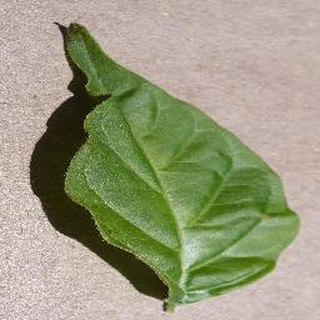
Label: healthy_bell_pepper